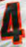
Number: 4